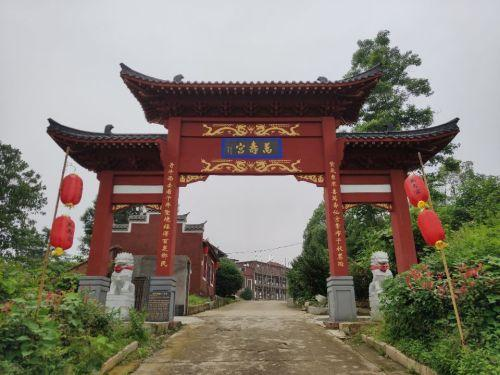
地标名称：万寿宫
所在城市：南昌市·进贤县